Charles C. Hovey House and Strong Leather Company Mill

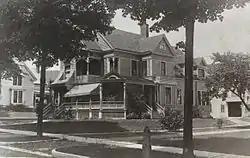
Charles C. Hovey house in the historic district of Bainbridge, NY

Charles C. Hovey House and Strong Leather Company Mill is a historic home and mill located at Bainbridge in Chenango County, New York. The house is a -story Queen Anne style residence constructed in 1889. It and the adjacent carriage house were included as part of the Bainbridge Historic District. The mill building is a long -story, structure built between 1897 and 1903 to house the Strong Leather Company, a manufacturer of patent leather. The roof is defined by its unusual parabolic arch, formed by a series of 60 rounded bows joined to the rafters.